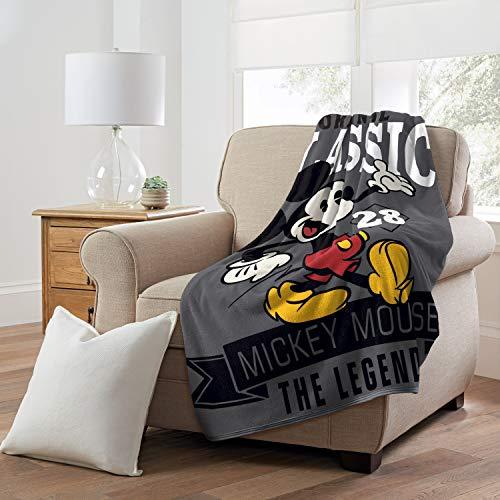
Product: Disney's Mickey Mouse, "A Classic" Micro Raschel Throw Blanket, 46" x 60", Multi Color
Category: Home & Kitchen | Bedding | Kids' Bedding | Blankets & Throws | Throws
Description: This 90th Anniversary throw features the original classic Mickey Mouse, "the Legend", on a gray background.
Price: $23.70
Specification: ProductDimensions:60x46x0.1inches|ItemWeight:1pounds|ShippingWeight:1pounds(Viewshippingratesandpolicies)|Manufacturer:TheNorthwestCompany|ASIN:B07CRV5M42|Itemmodelnumber:1MIC059000023AMZ